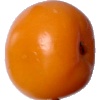
Label: yellow_tomato